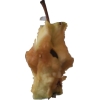
Label: apples